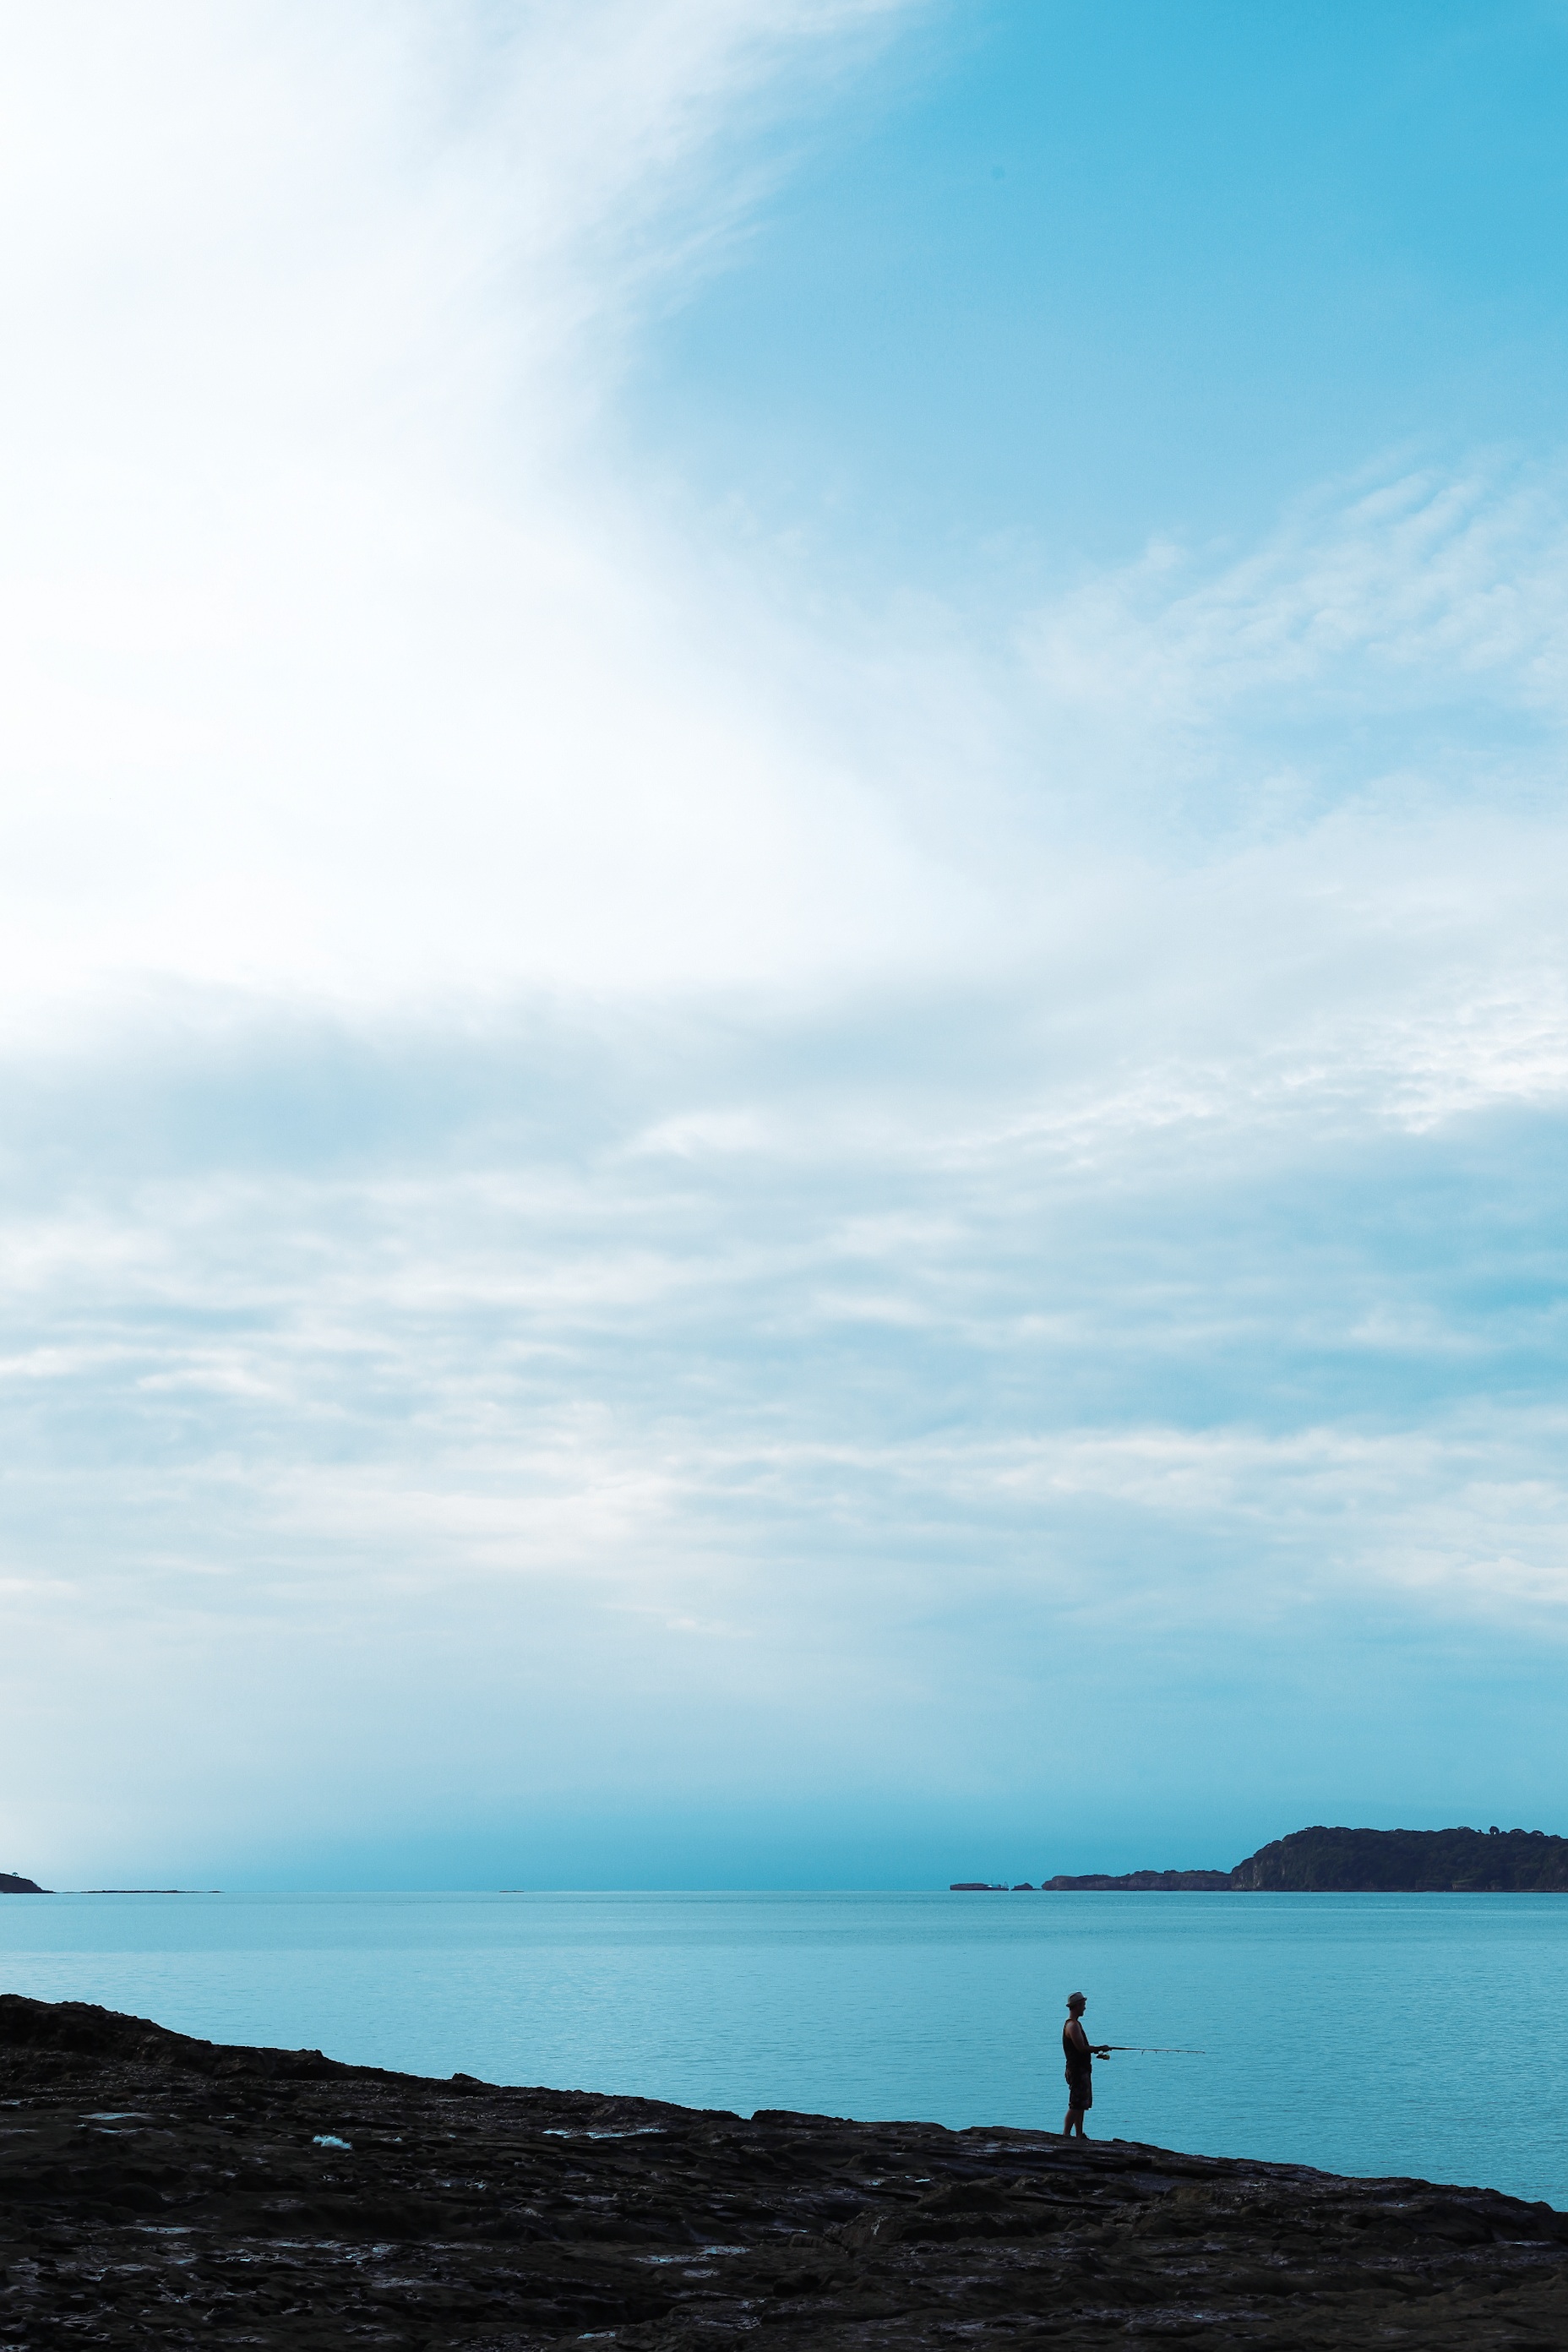
beach, sea, coast, ocean, horizon, cloud, sky, sunset, sunlight, morning, shore, wave, dawn, dusk, reflection, tower, bay, blue, body of water, cape, wind wave